Princess Maria Theresa of Bourbon-Two Sicilies

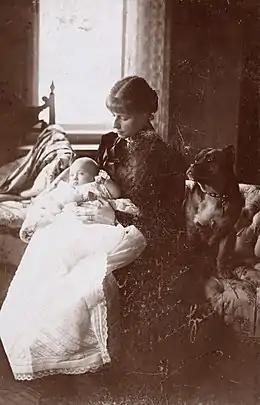
Princess Maria Teresa of Hohenzollern with her daughter, Princess Augusta Viktoria (later Queen of Portugal), 1890.

Maria Teresa married Prince Wilhelm of Hohenzollern, eldest son of Leopold, Prince of Hohenzollern and Infanta Antónia of Portugal, on 27 June 1889 in Sigmaringen. Maria Teresa and Wilhelm had three children: